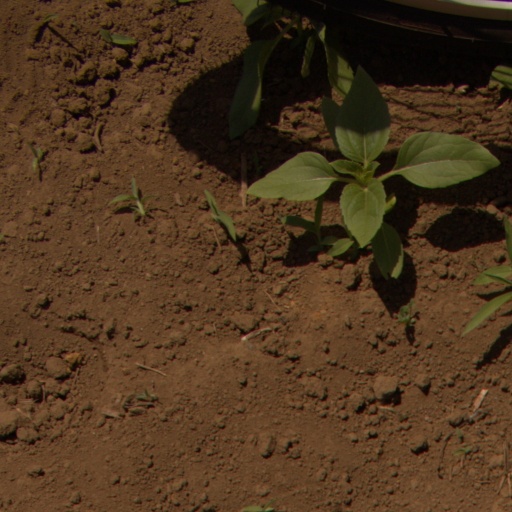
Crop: Jerusalem artichoke